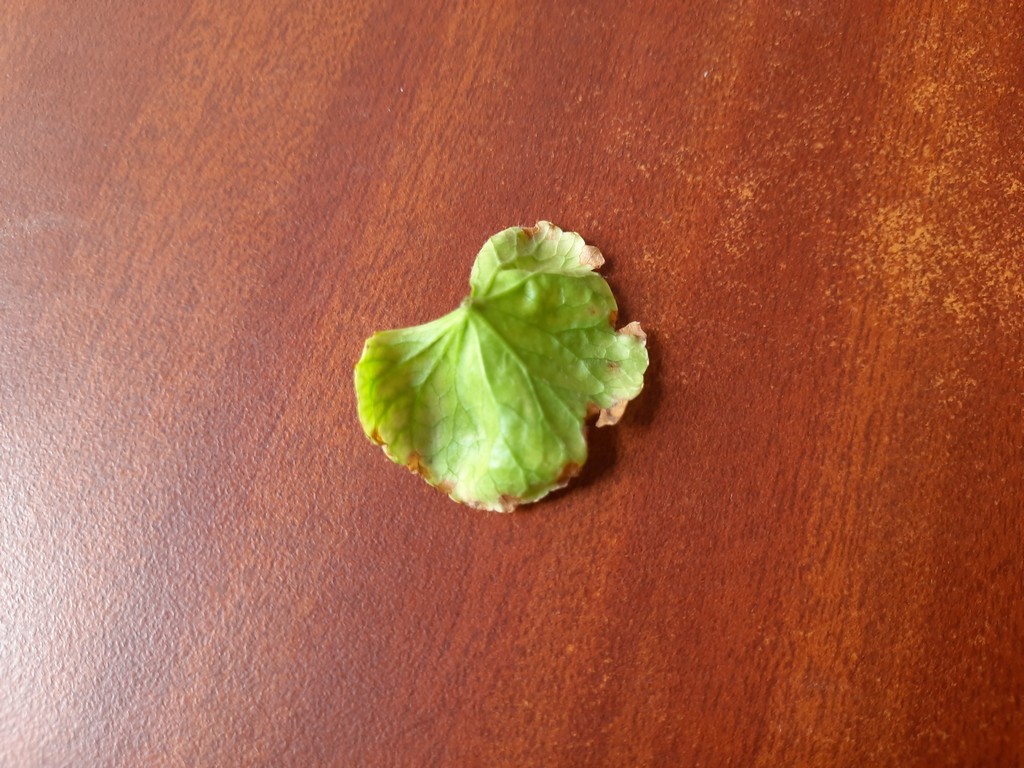
Label: Unhealthy